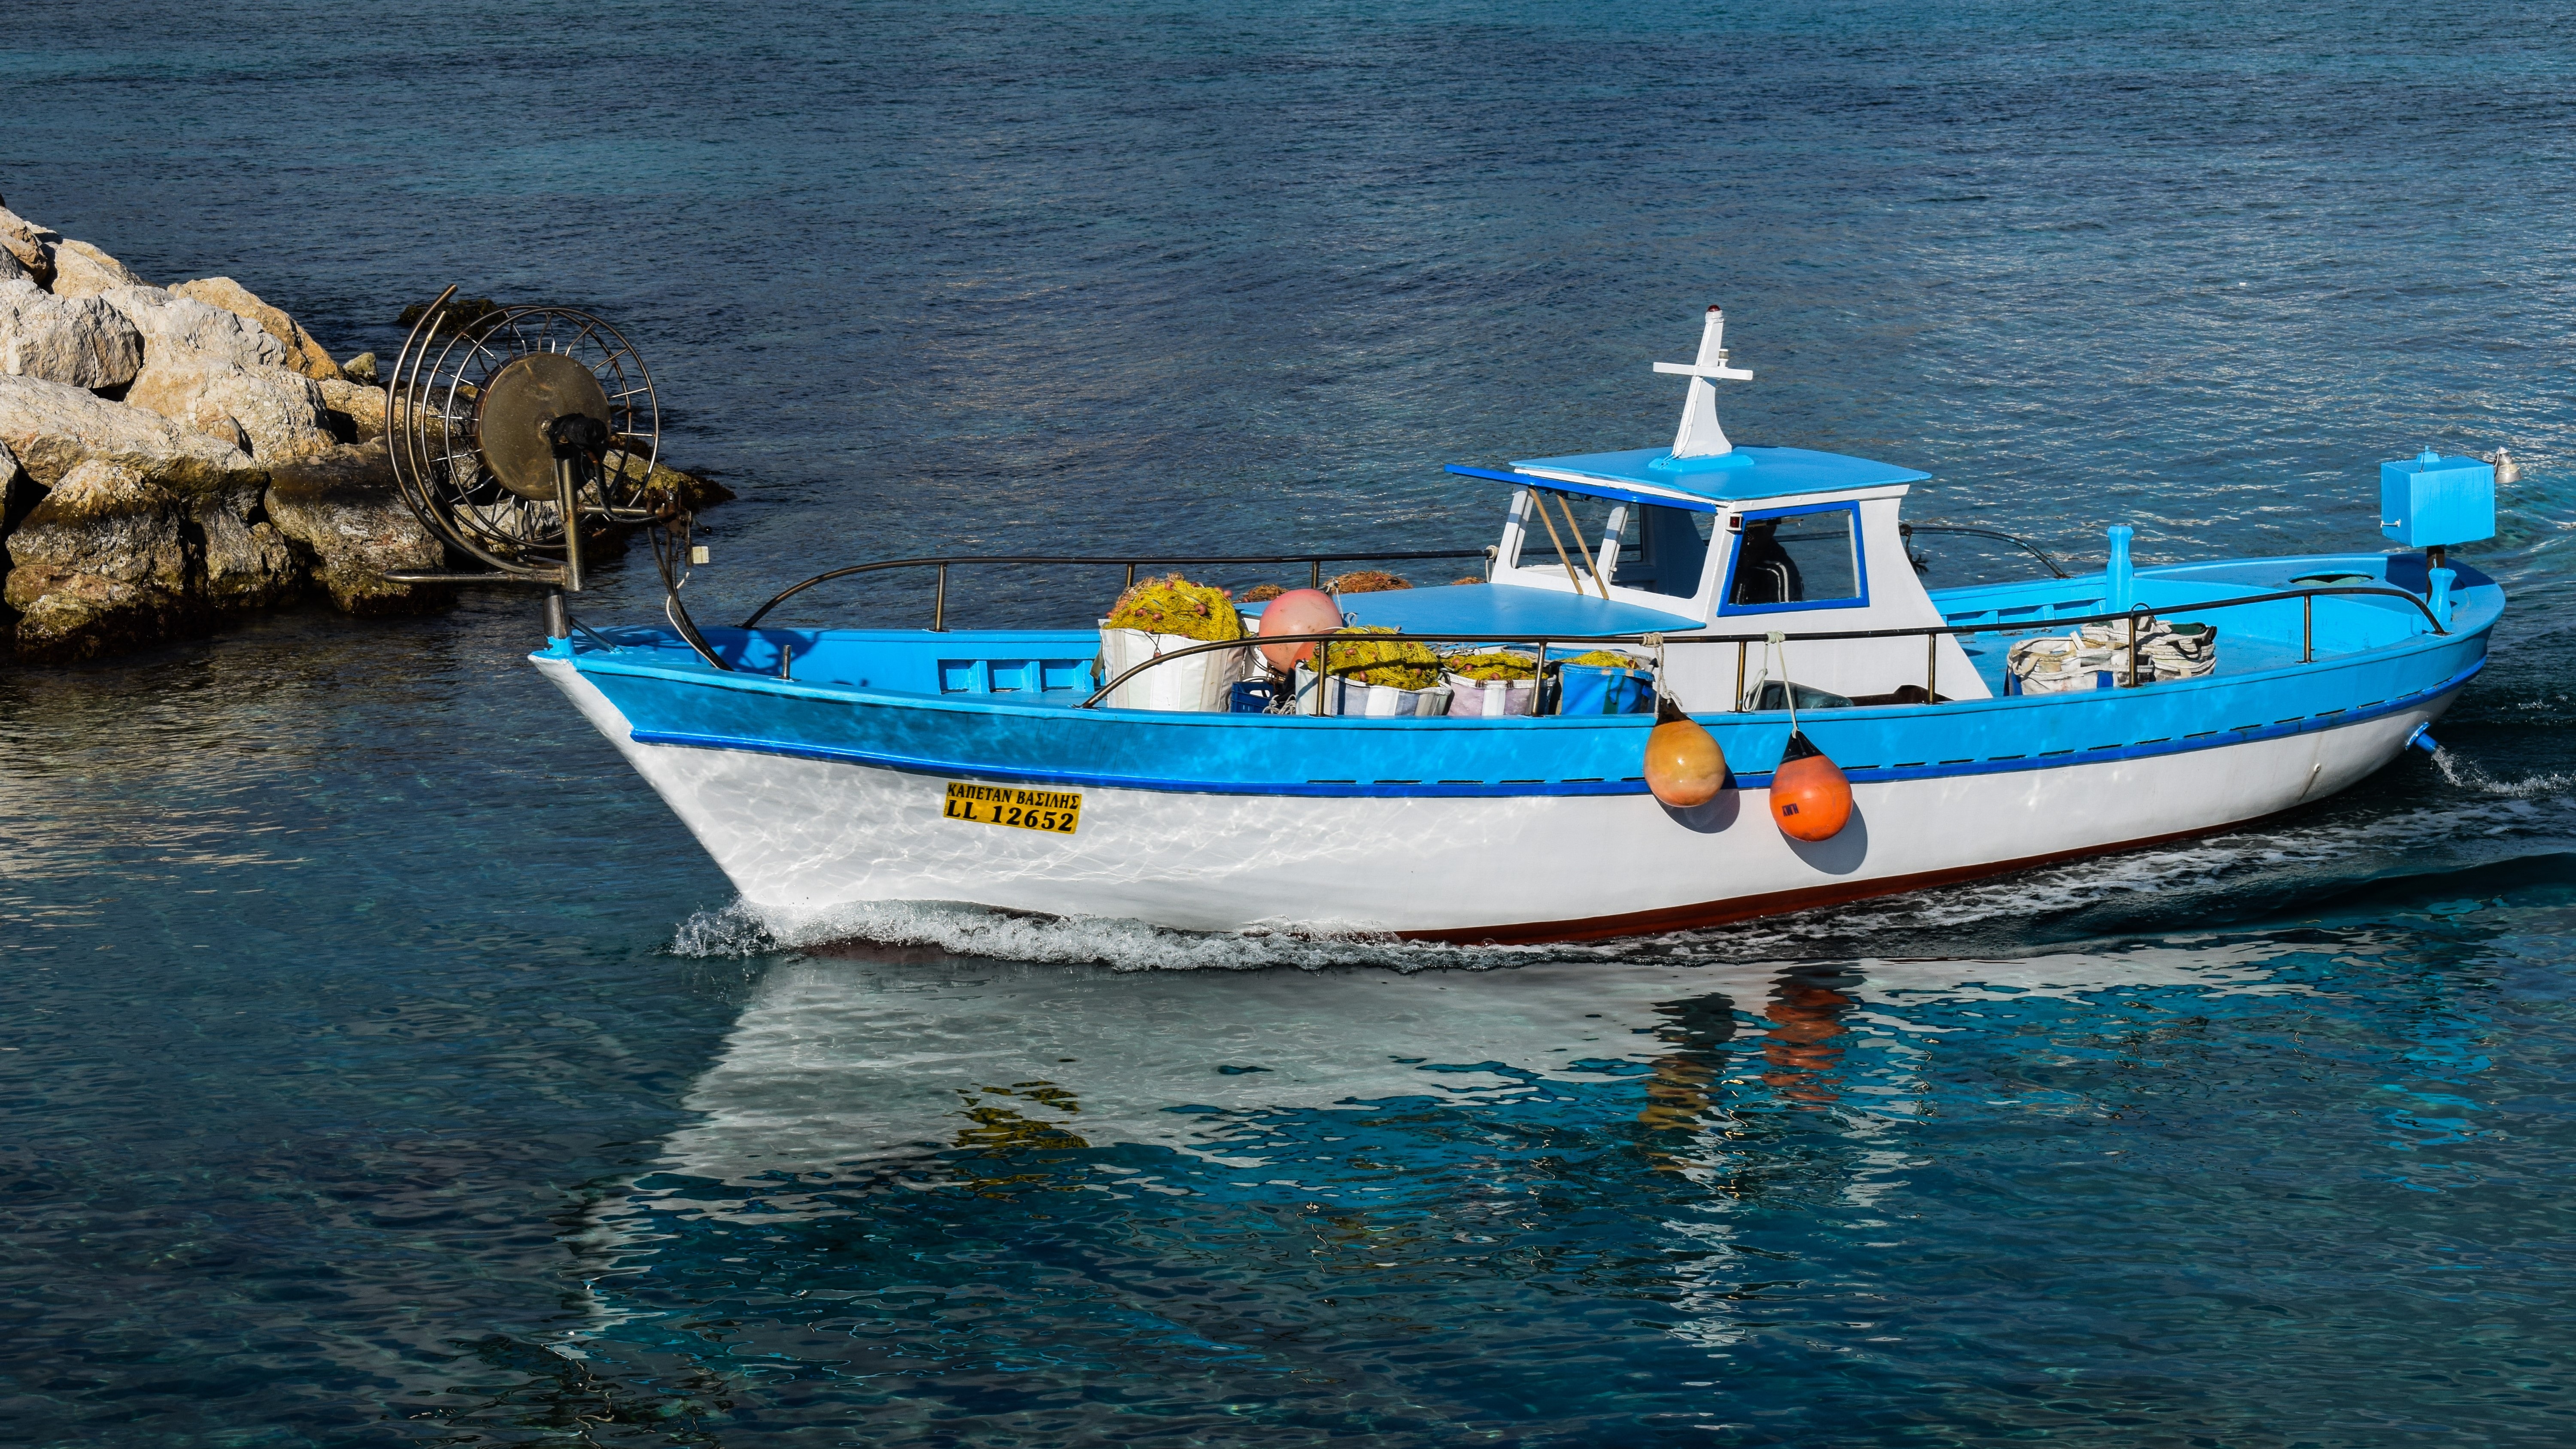
boat, vehicle, sea, long tail boat, fishing vessel, watercraft rowing, watercraft, boating, motorboat, coast, bay, fishing trawler